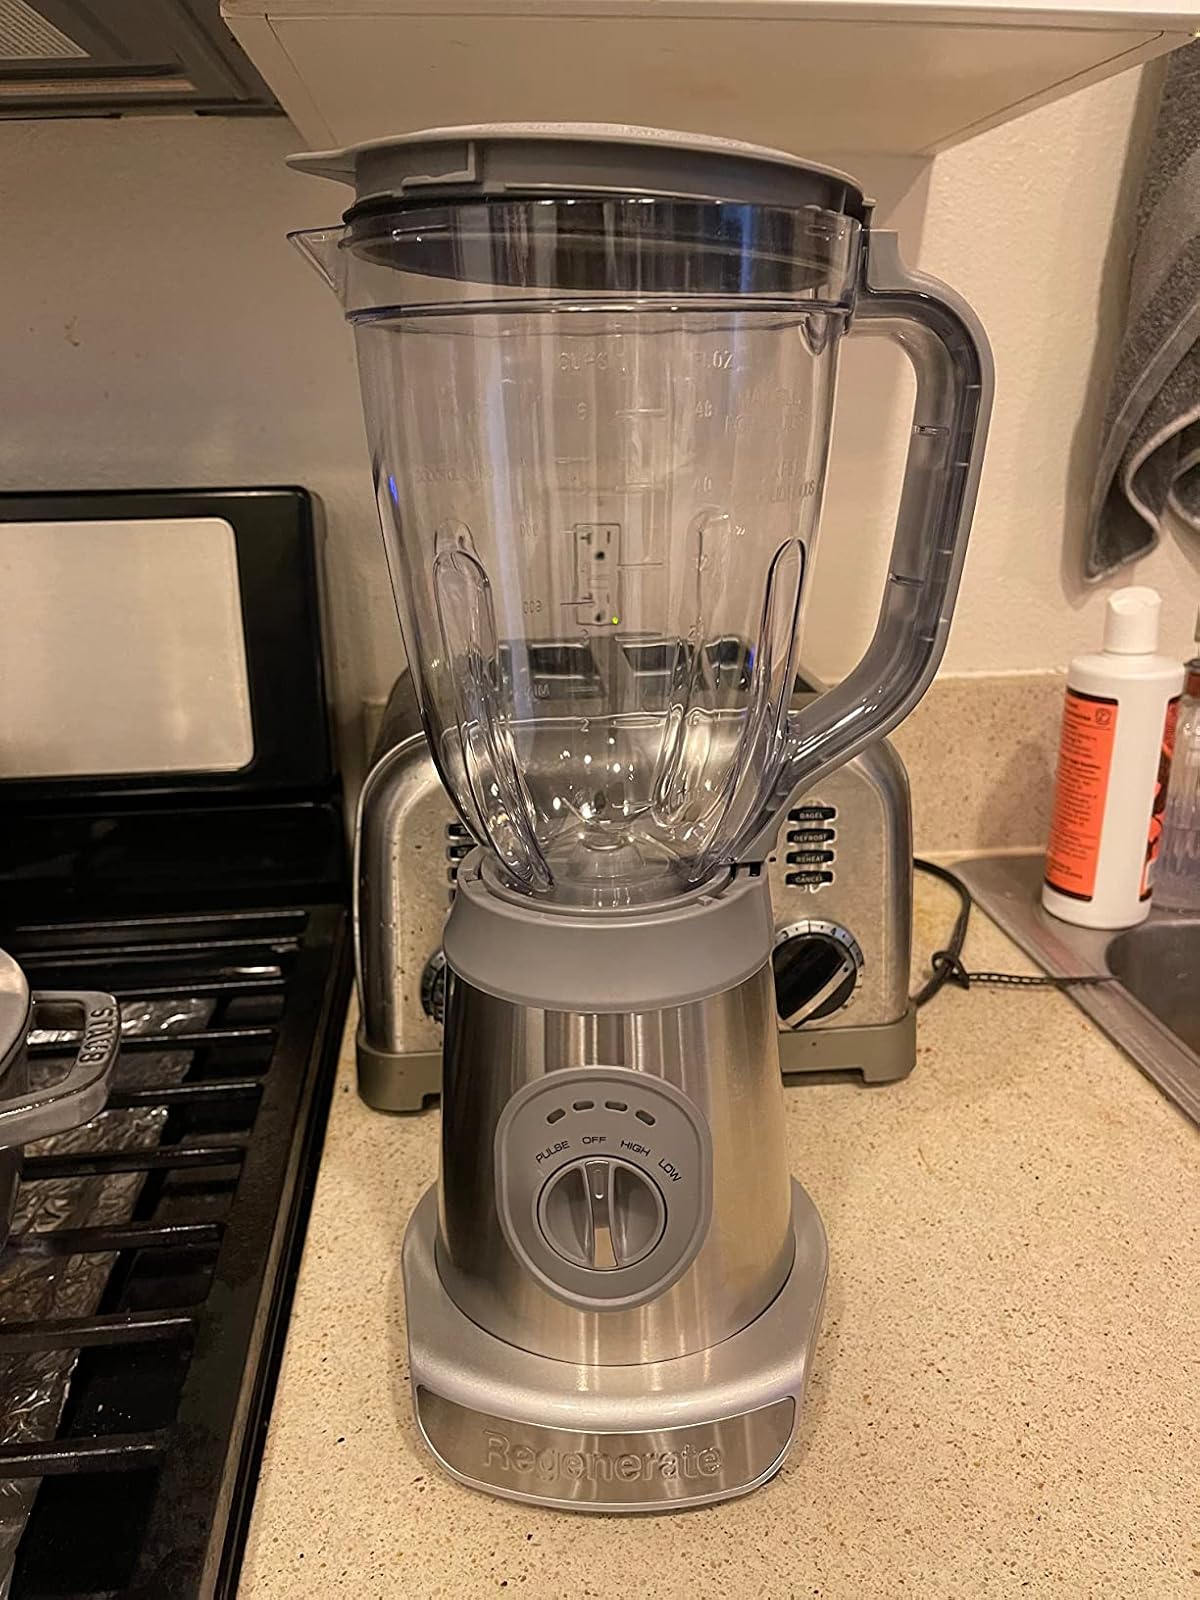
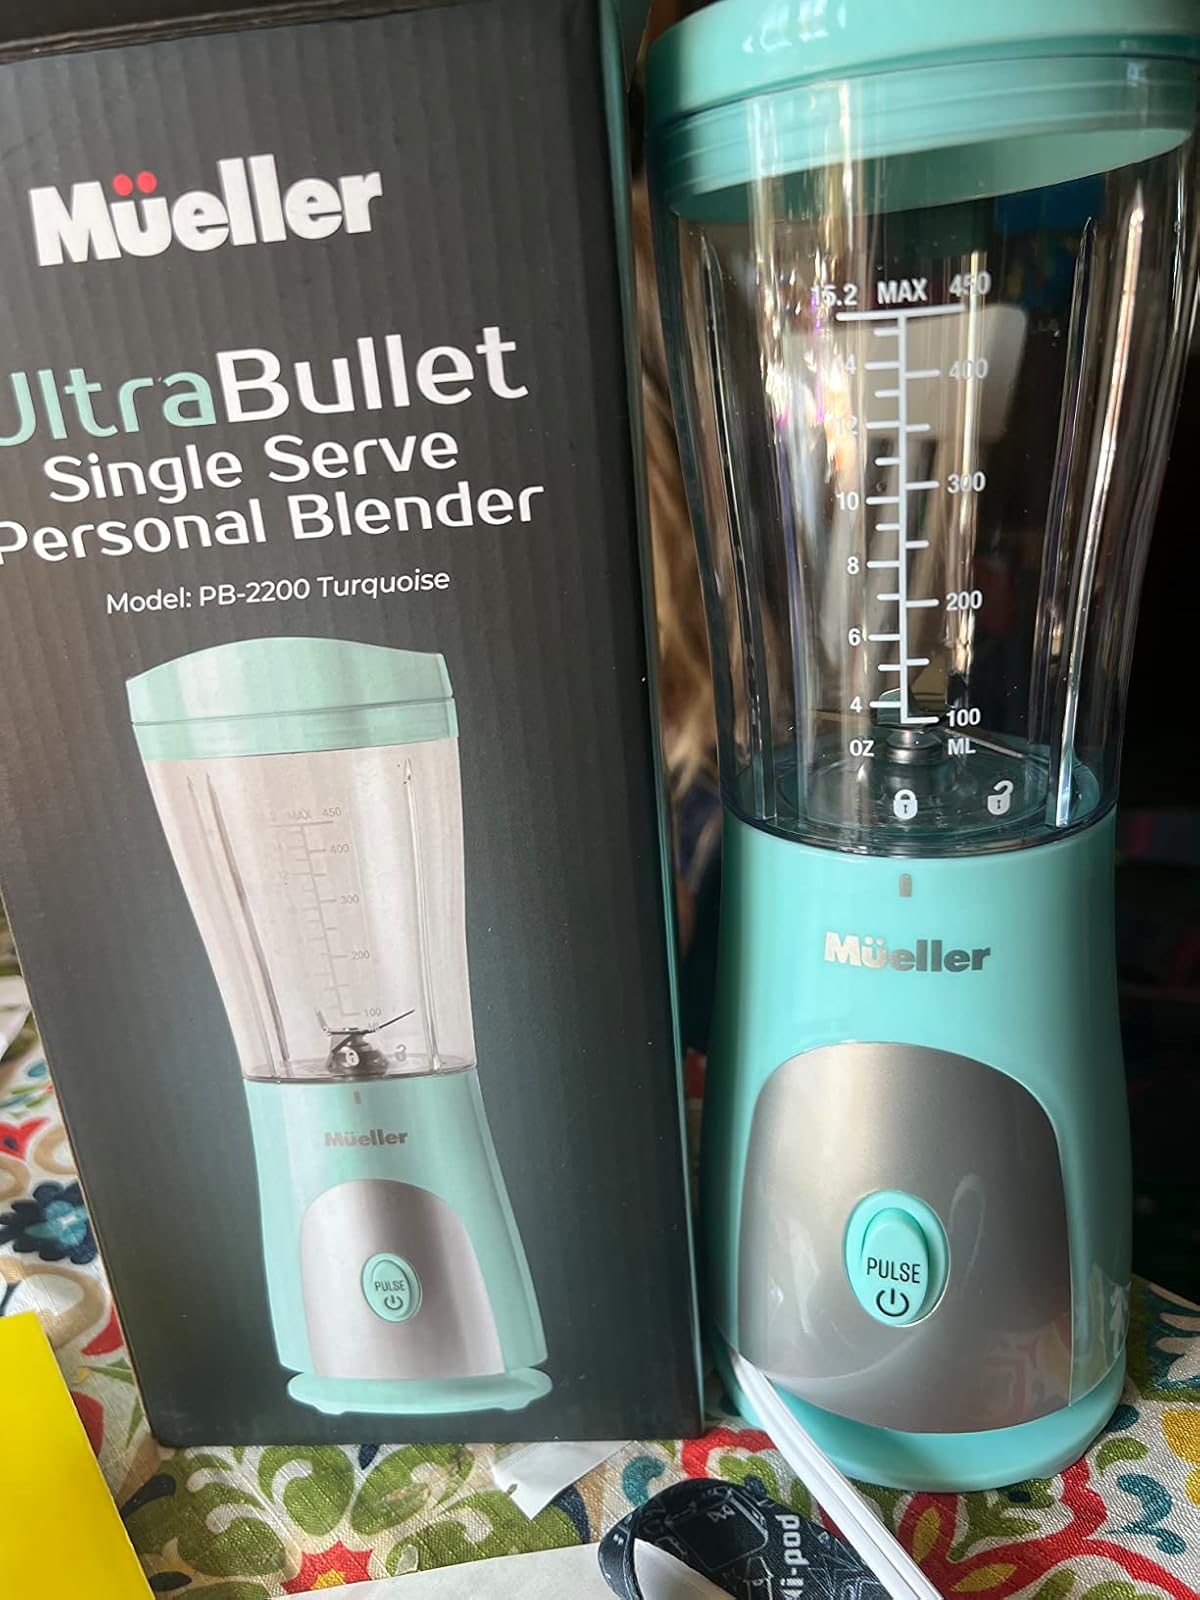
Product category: items_blender
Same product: no